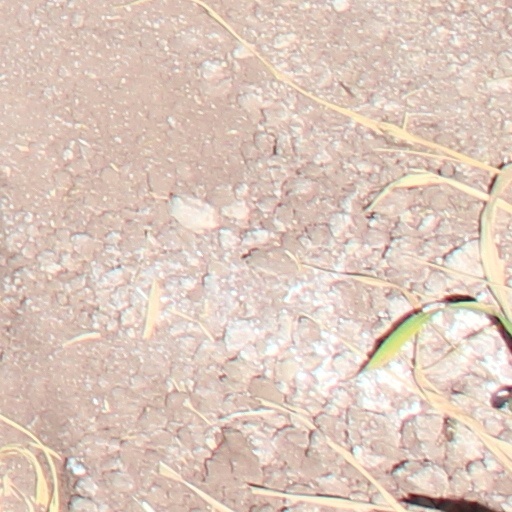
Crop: wheat